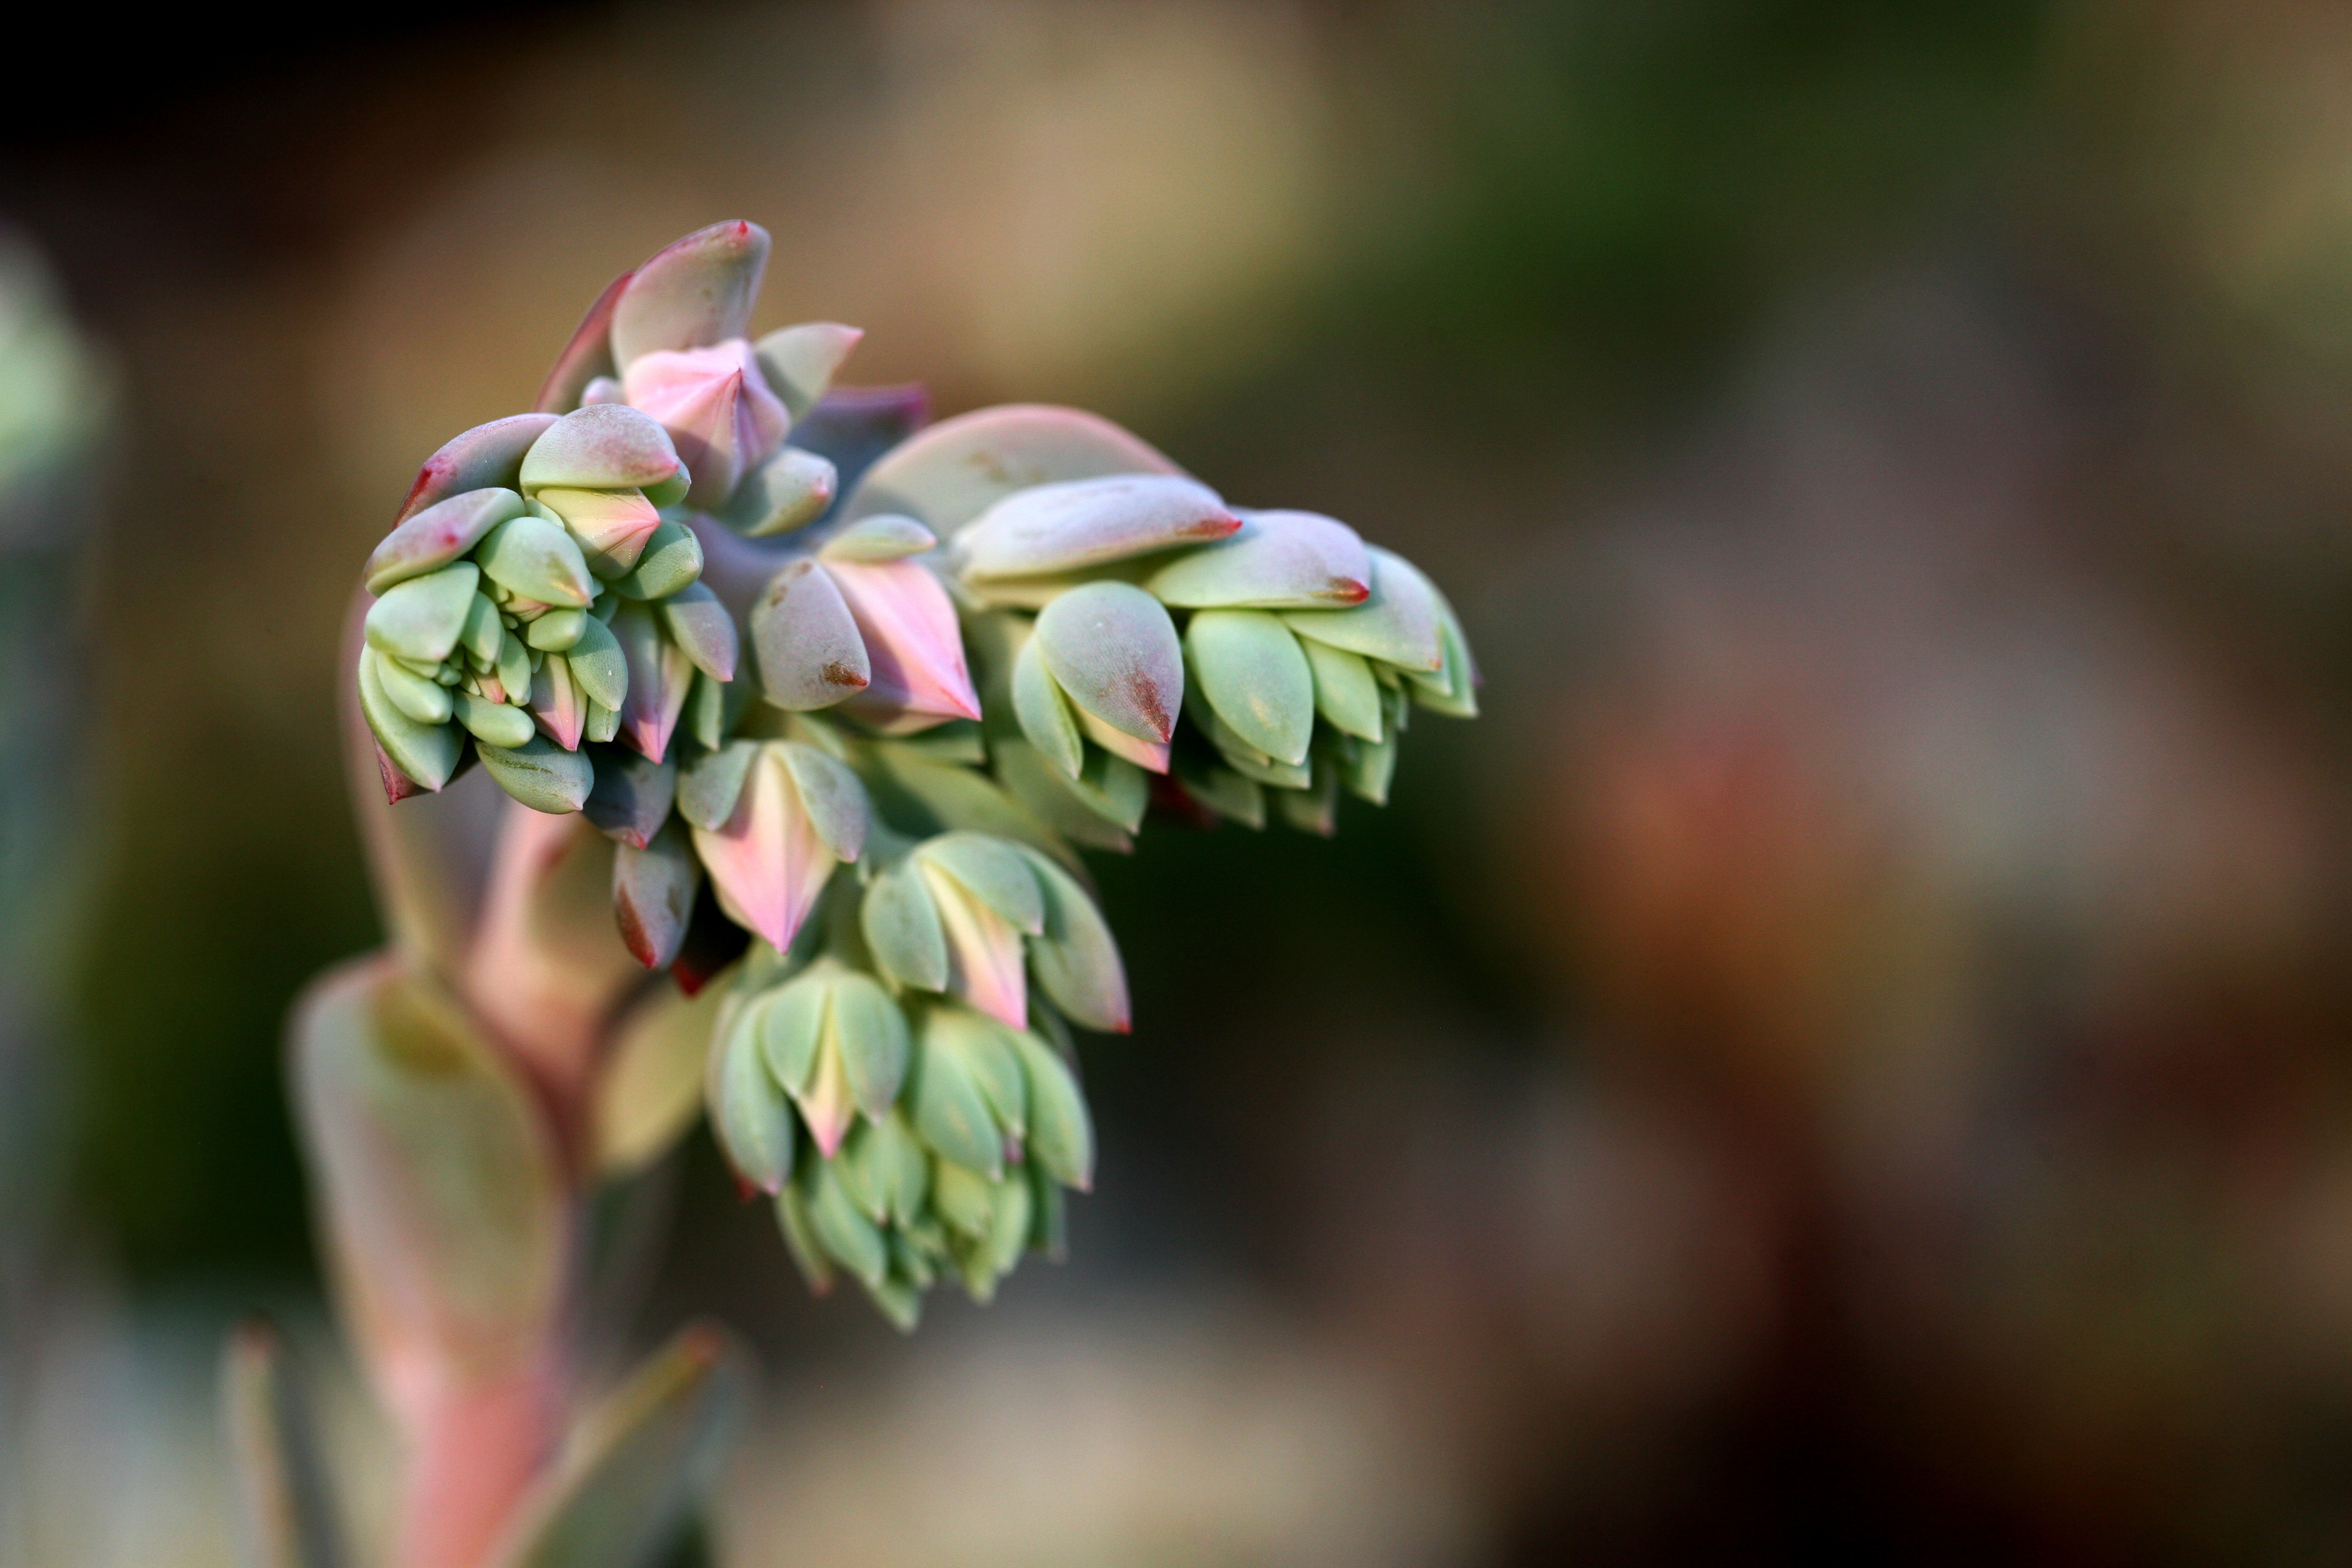
nature, branch, blossom, cactus, plant, photography, leaf, flower, petal, spring, green, botany, succulent, garden, flora, greenhouse, potted plant, plants, wildflower, flowers, close up, makro, botanical garden, bud, macro photography, flowering plant, affix, a flower garden, a fleshy plant, fleshy in this, mini potted, plant stem, land plant